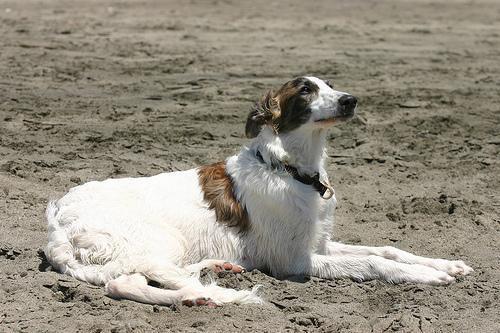
borzoi